Andy Keogh

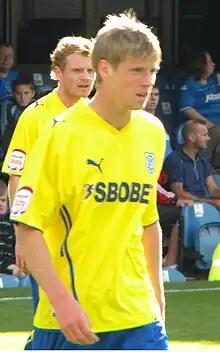
Keogh playing for Cardiff City in 2010

Andrew Declan Keogh (born 16 May 1986) is an Irish professional footballer who plays as a forward for semi-professional side East Perth FC. Born in Dublin, Keogh played the first several years of his professional career playing for a number of clubs in England, including Wolverhampton Wanderers, for whom he made over 100 appearances. In 2014, Keogh moved to Australia to play for Perth Glory. He left the Glory for one year to play in the Thai Premier League for Ratchaburi before returning in early 2016, and again in 2020, after leaving in 2019, for Al-Qadsiah.